Granite

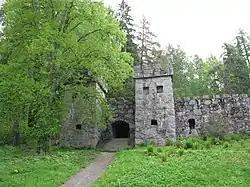
The granite castle of Aulanko in Hämeenlinna, Finland

Of these two mechanisms, Stokes diapirism has been favoured for many years in the absence of a reasonable alternative. The basic idea is that magma will rise through the crust as a single mass through buoyancy. As it rises, it heats the wall rocks, causing them to behave as a power-law fluid and thus flow around the intrusion allowing it to pass without major heat loss. This is entirely feasible in the warm, ductile lower crust where rocks are easily deformed, but runs into problems in the upper crust which is far colder and more brittle. Rocks there do not deform so easily: for magma to rise as a diapir it would expend far too much energy in heating wall rocks, thus cooling and solidifying before reaching higher levels within the crust.